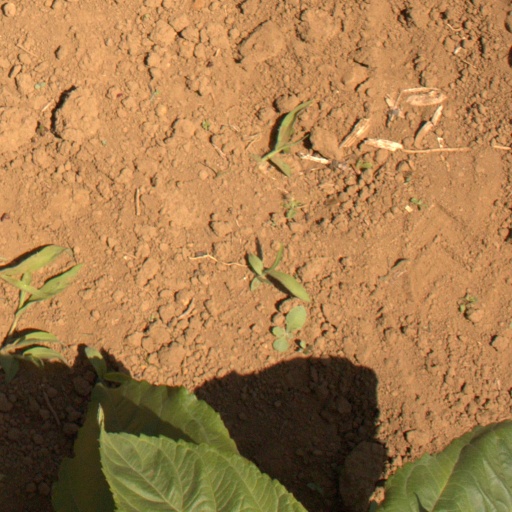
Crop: Jerusalem artichoke